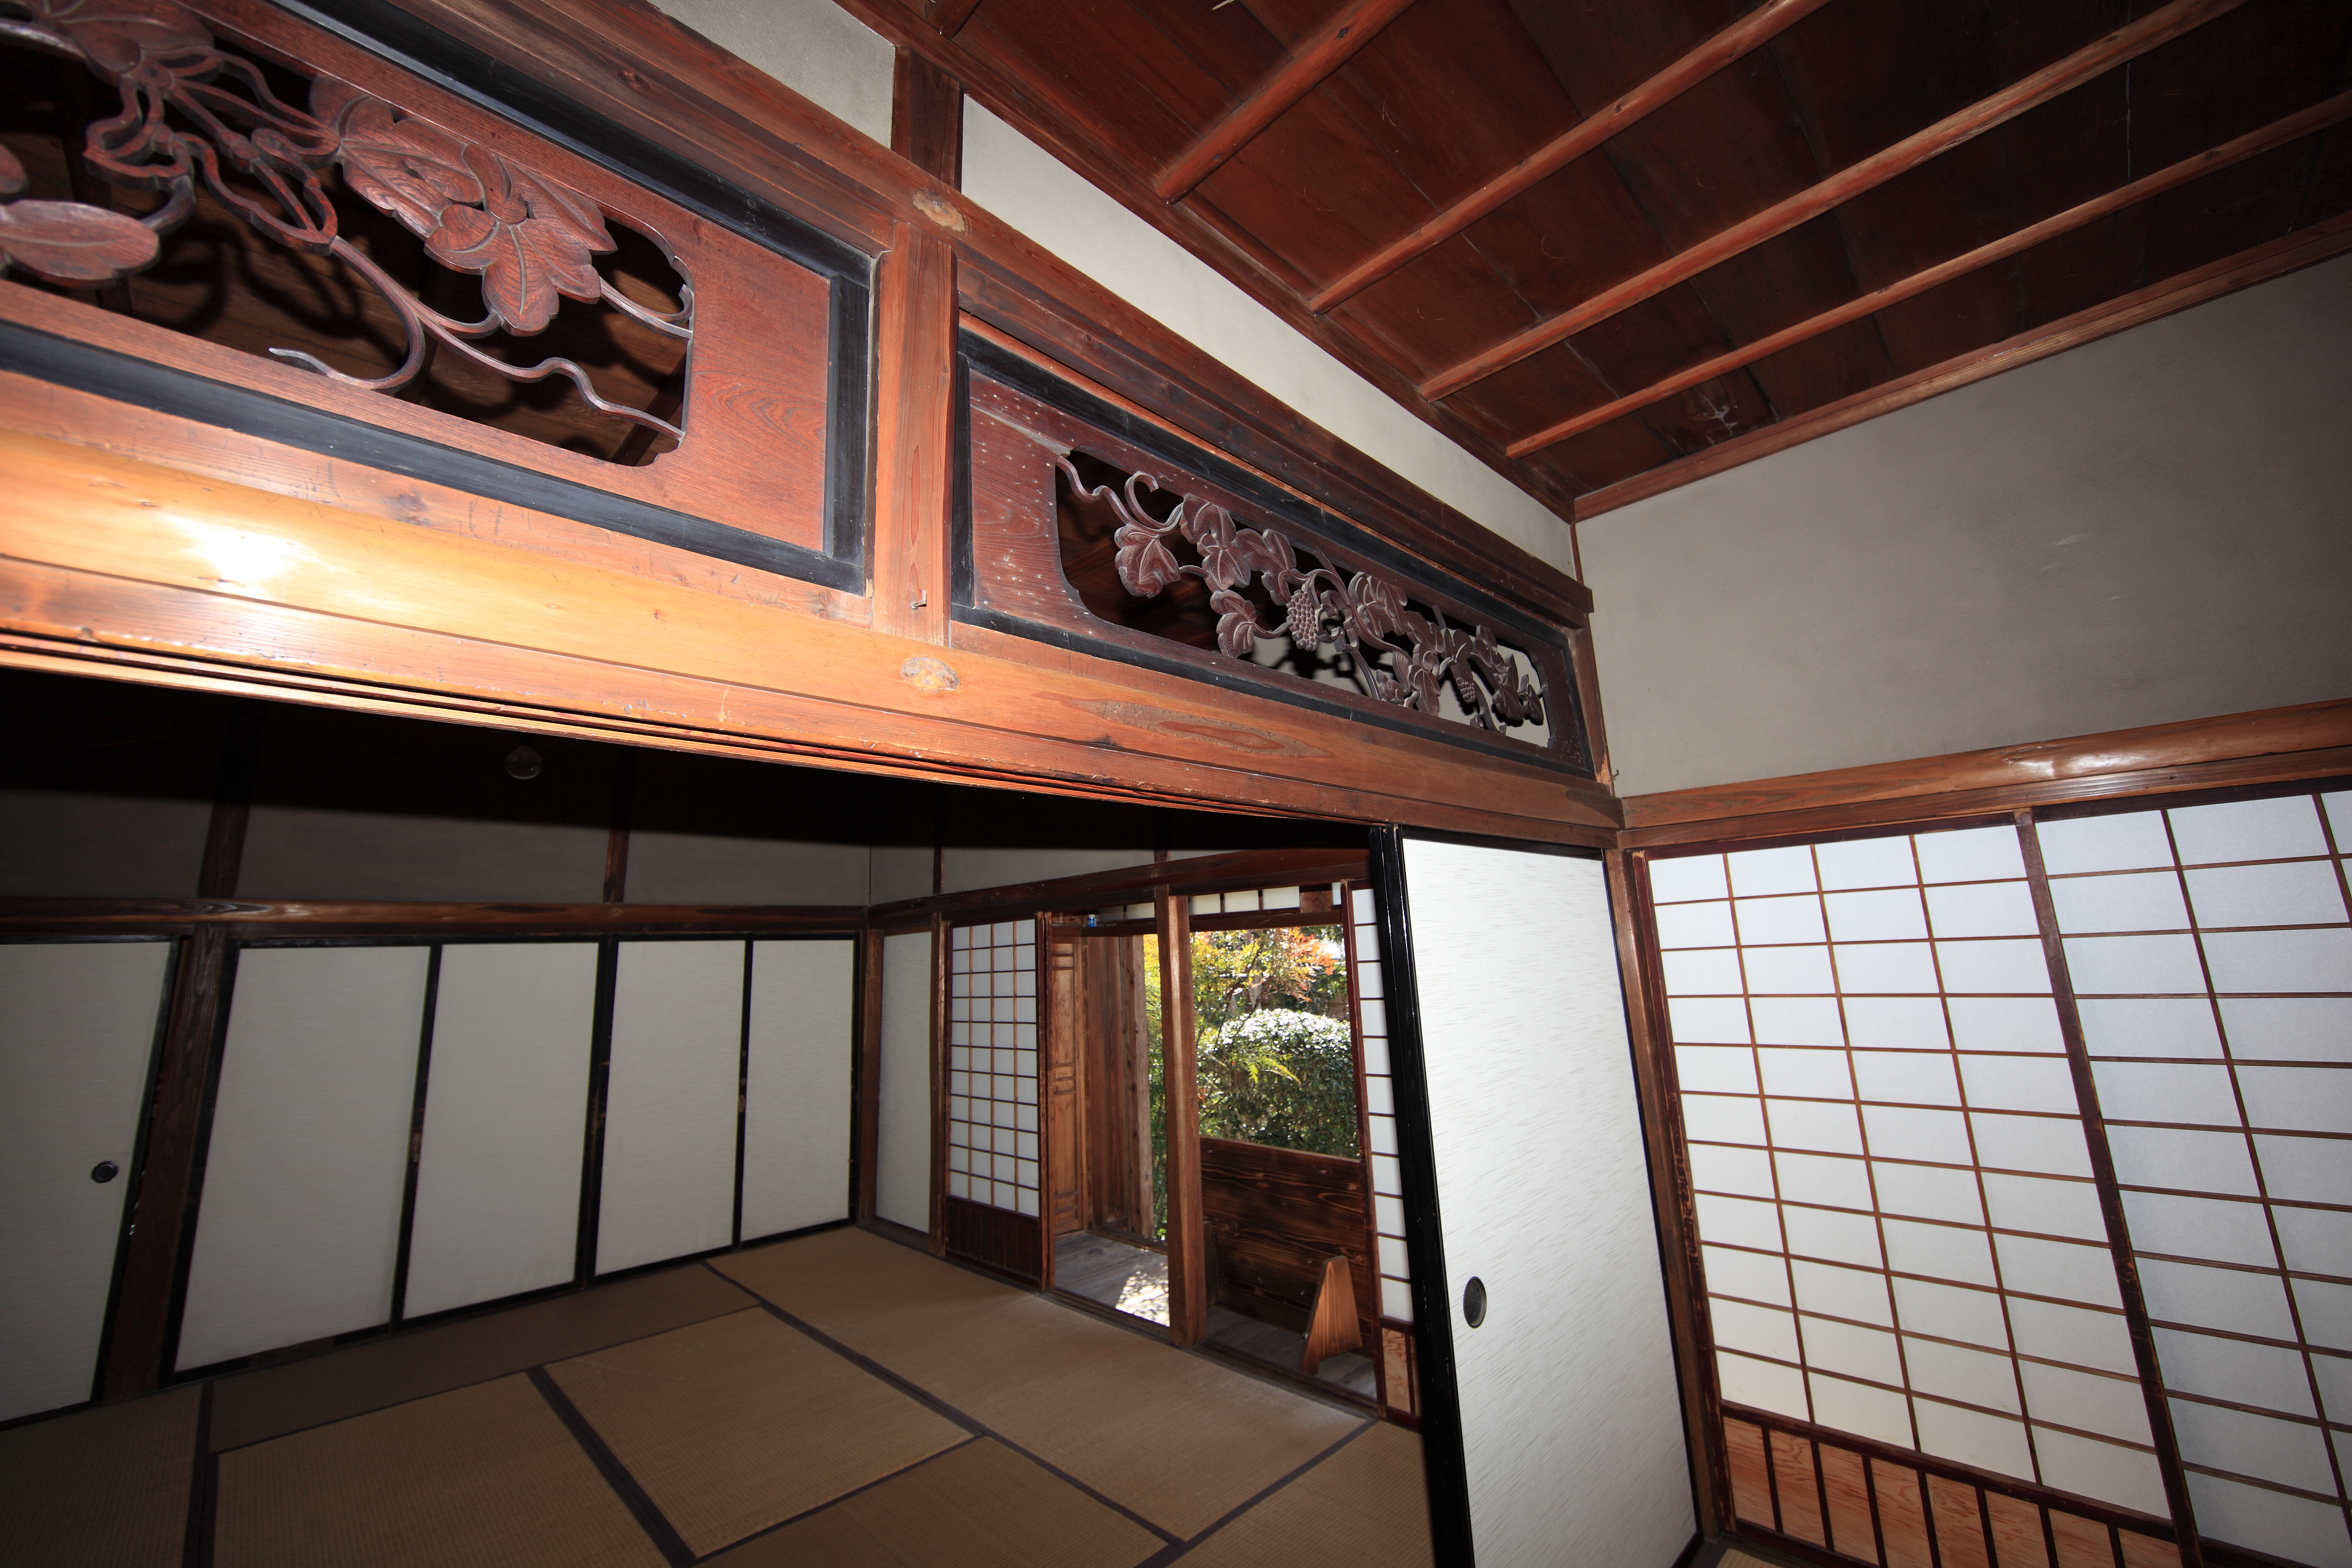
architecture, wood, house, floor, interior, window, home, ceiling, high, cottage, loft, ancient, property, living room, room, interior design, sculpture, design, japanese, 5d, style, hires, carving, estate, markii, traditional, hi, res, resolution, gunma, takasaki, shimodatei, real estate, choukokuranma, daylighting, window covering